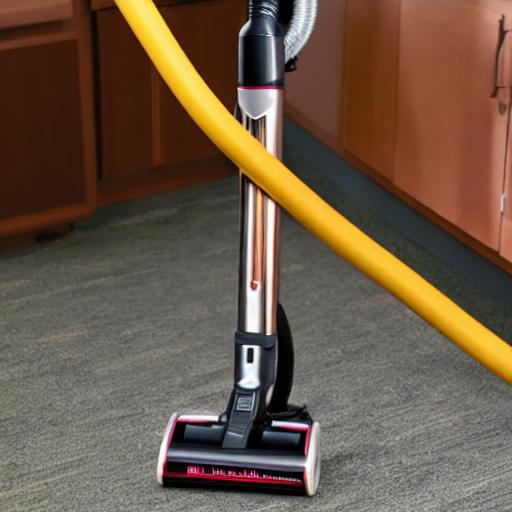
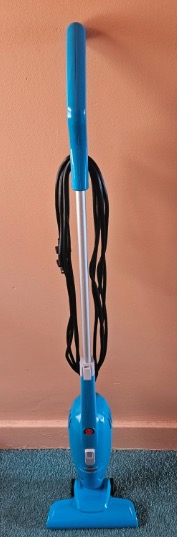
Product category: items_vacuum
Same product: no